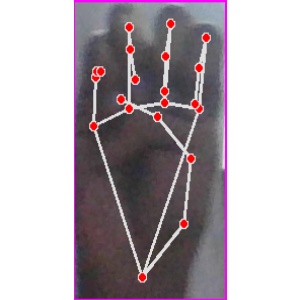
अक्षर: म